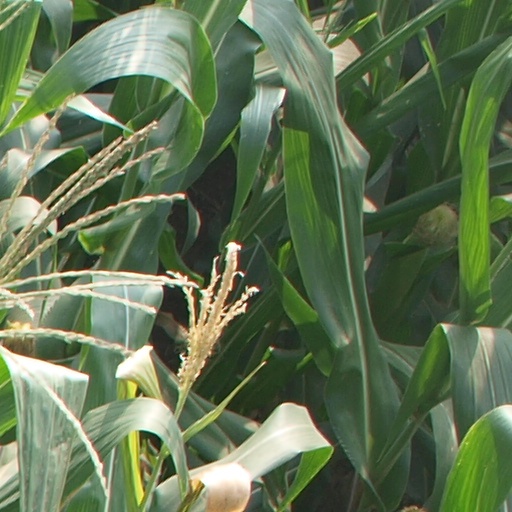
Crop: maize; corn